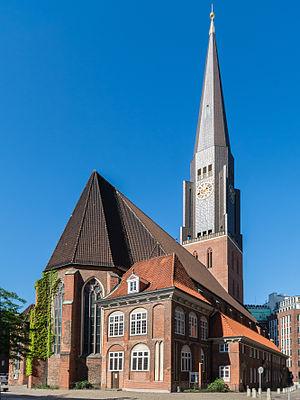
Cet article recense les églises les plus hautes.